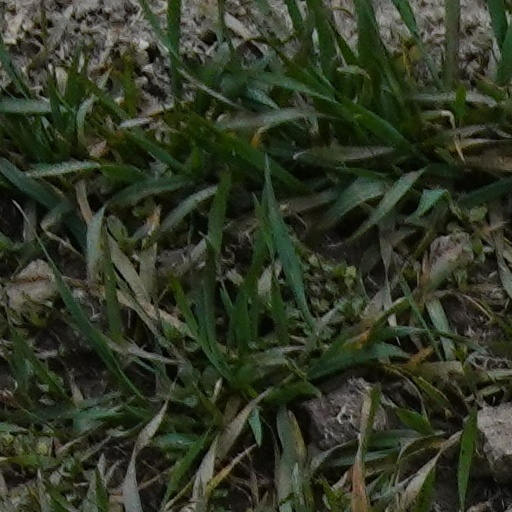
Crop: wheat